Alfred C. Redfield

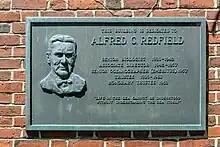
Dedication plaque at WHOI's Redfield Laboratory

During his doctoral research, he studied the mechanism of horned toad skin coloration, identifying adrenaline as the primary control of skin coloration. He later studied the effects of X rays and radium radiation on the physiological action.